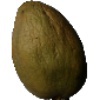
Label: Papaya 1